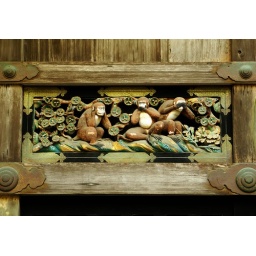
According to the tour guide at least... - The carving went around the whole building detailing the story of the family of monkeys